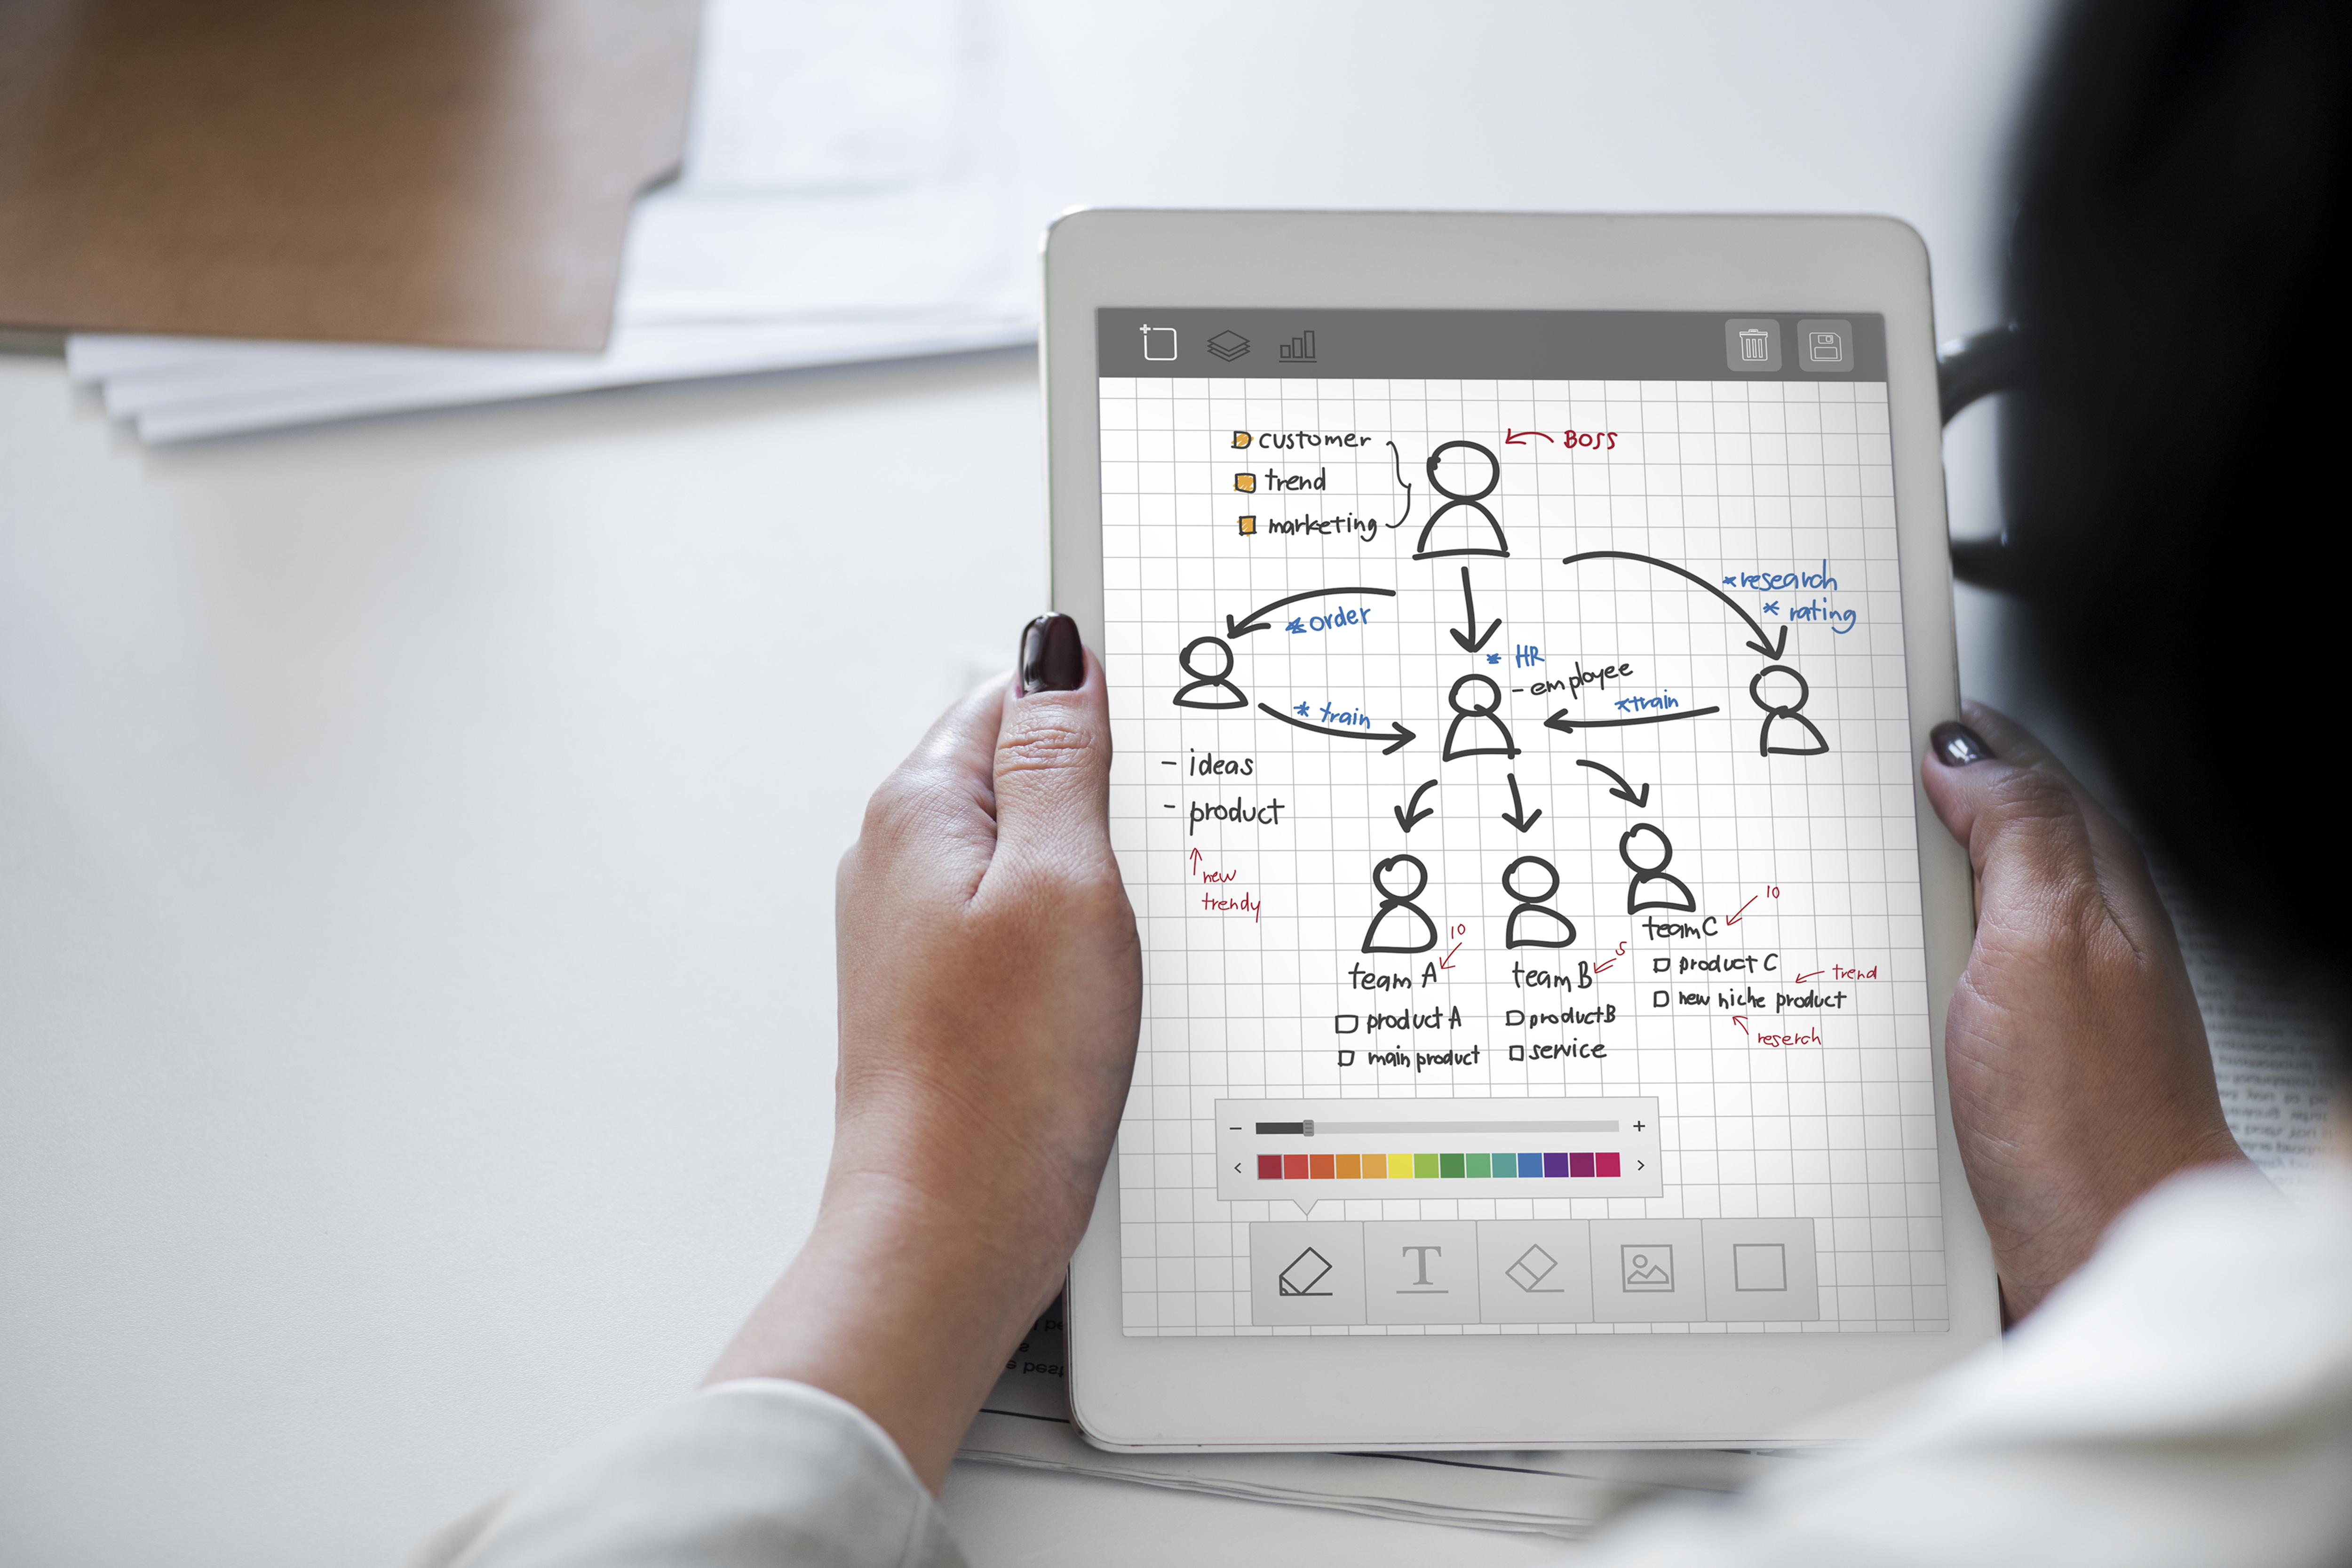
analysis, business, businesswoman, chart, communication, connection, data, data analysis, data management, development, device, digital, digital device, economics, finance, goals, graph, growth, hands, holding, improvement, increase, infographic, information, investment, marketing, media, mission, outcome, performance, person, presentation, progress, report, research, results, statistics, strategy, summary, tablet, target, technology, wireless, electronic device, gadget, electronics